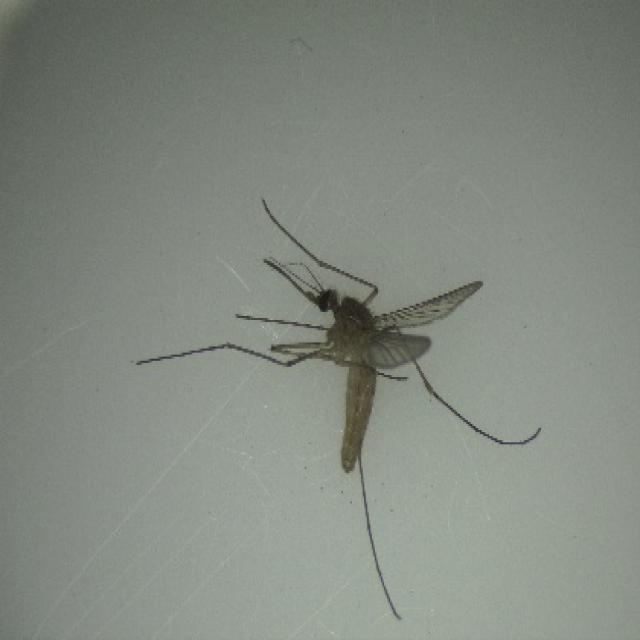
Species: culex_pipiens